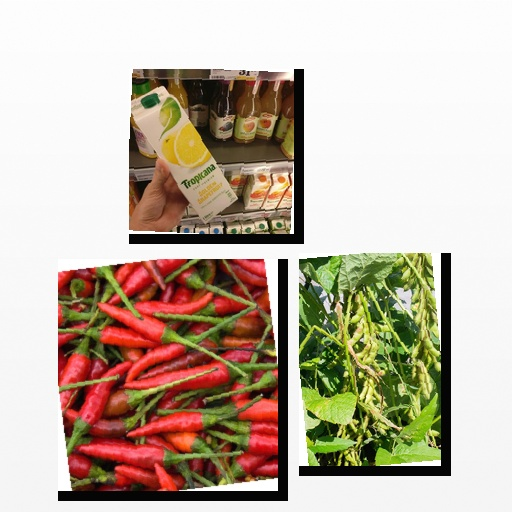
Food items: chili_pepper, golden_grapefruit_juice, soybean